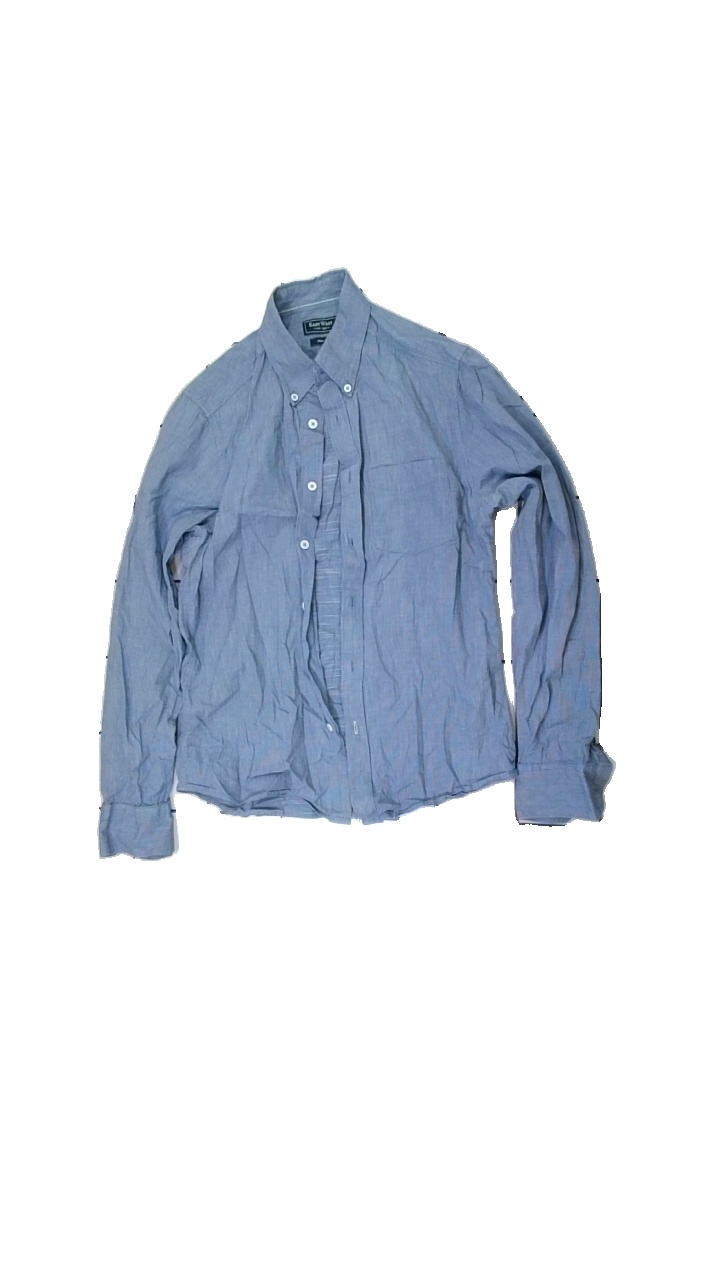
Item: Shirt (Men)
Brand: East West
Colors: Blue
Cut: Regular
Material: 100% cotton
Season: All
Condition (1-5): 3
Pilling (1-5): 4
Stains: Minor
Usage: Export
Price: <50